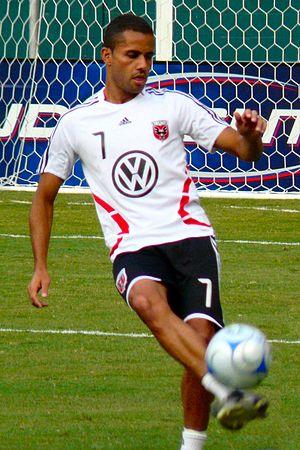
Helbert Frederico Carreiro da Silva, surnommé Fred est un footballeur brésilien, né le 18 août 1979 au Belo Horizonte. Il évolue au poste de milieu de terrain avant de devenir entraîneur.